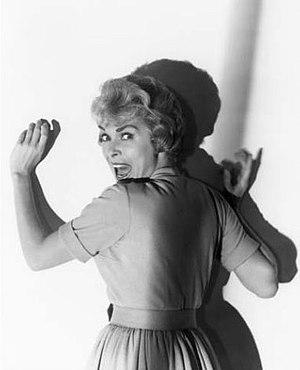
Psychose est un film d'horreur américain en noir et blanc réalisé par Alfred Hitchcock, sorti en 1960. C'est son 47ᵉ long métrage, inspiré par le roman éponyme de Robert Bloch et dont le scénario est écrit par le jeune scénariste Joseph Stefano. La musique du film, elle aussi devenue célèbre, est composée par Bernard Herrmann.